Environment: real
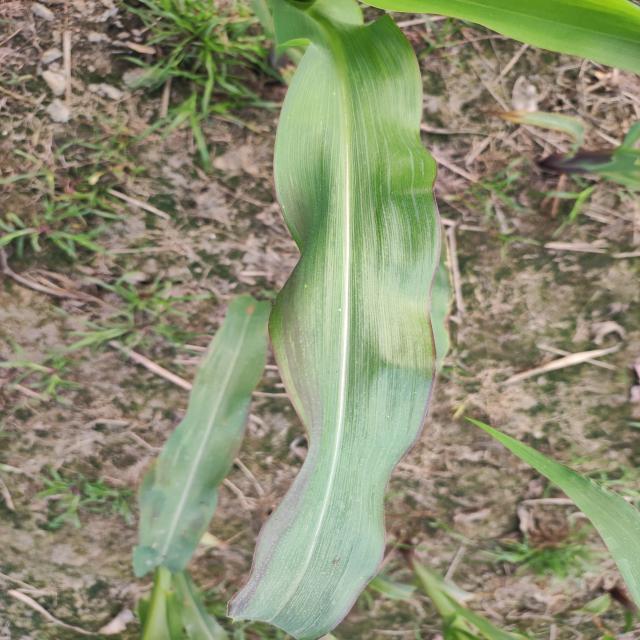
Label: phosphorus_deficiency